Mykhailo Pozhyvanov

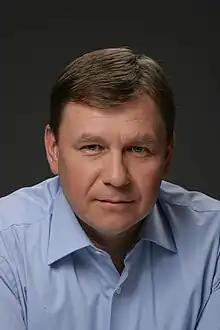
Pozhyvanov in 2007

Mikhailo Oleksandrovych Pozhyvanov (born 12 April 1960) is a Ukrainian politician who served as the Deputy Minister of Economy from 2008 to 2010.